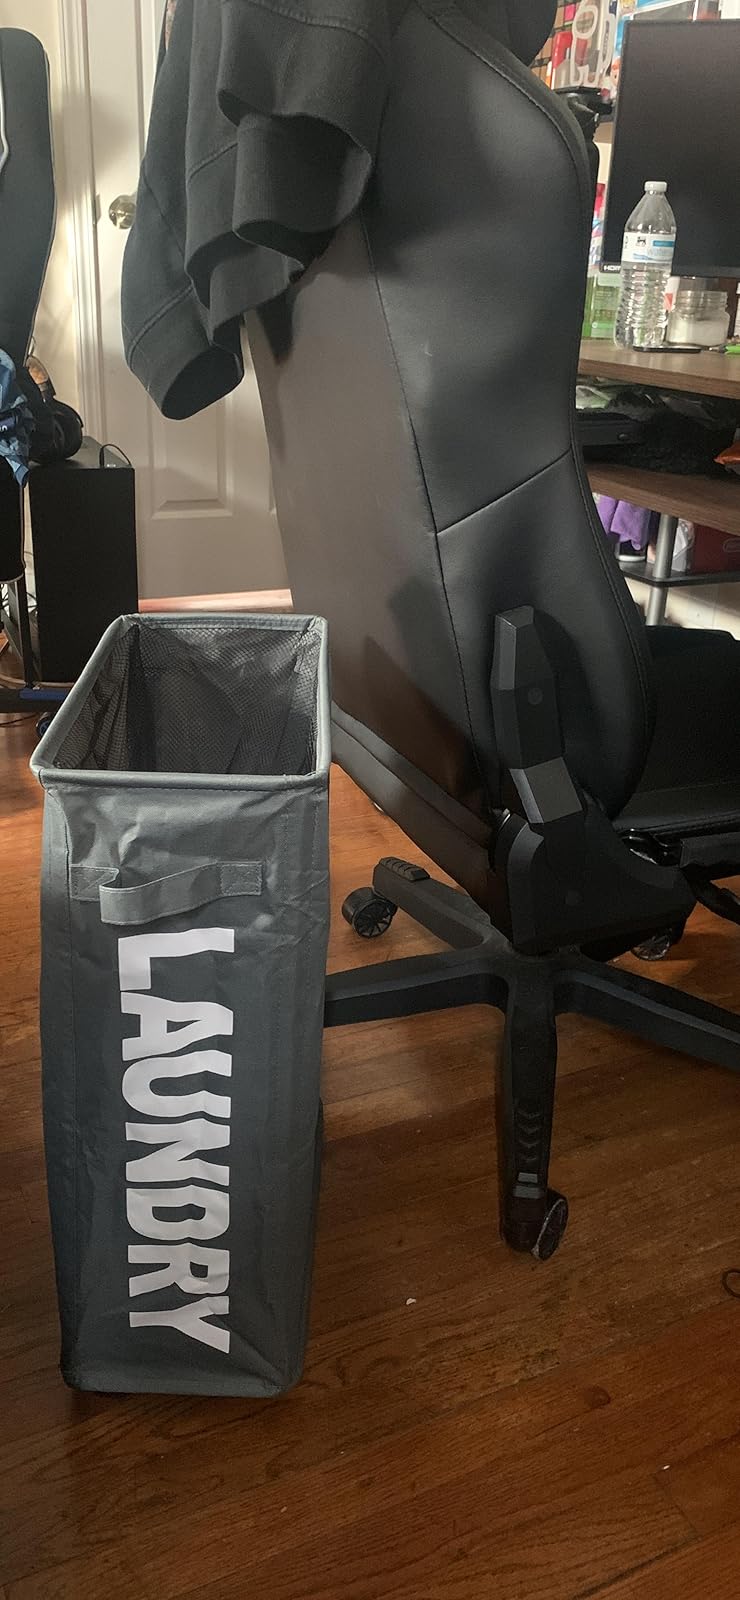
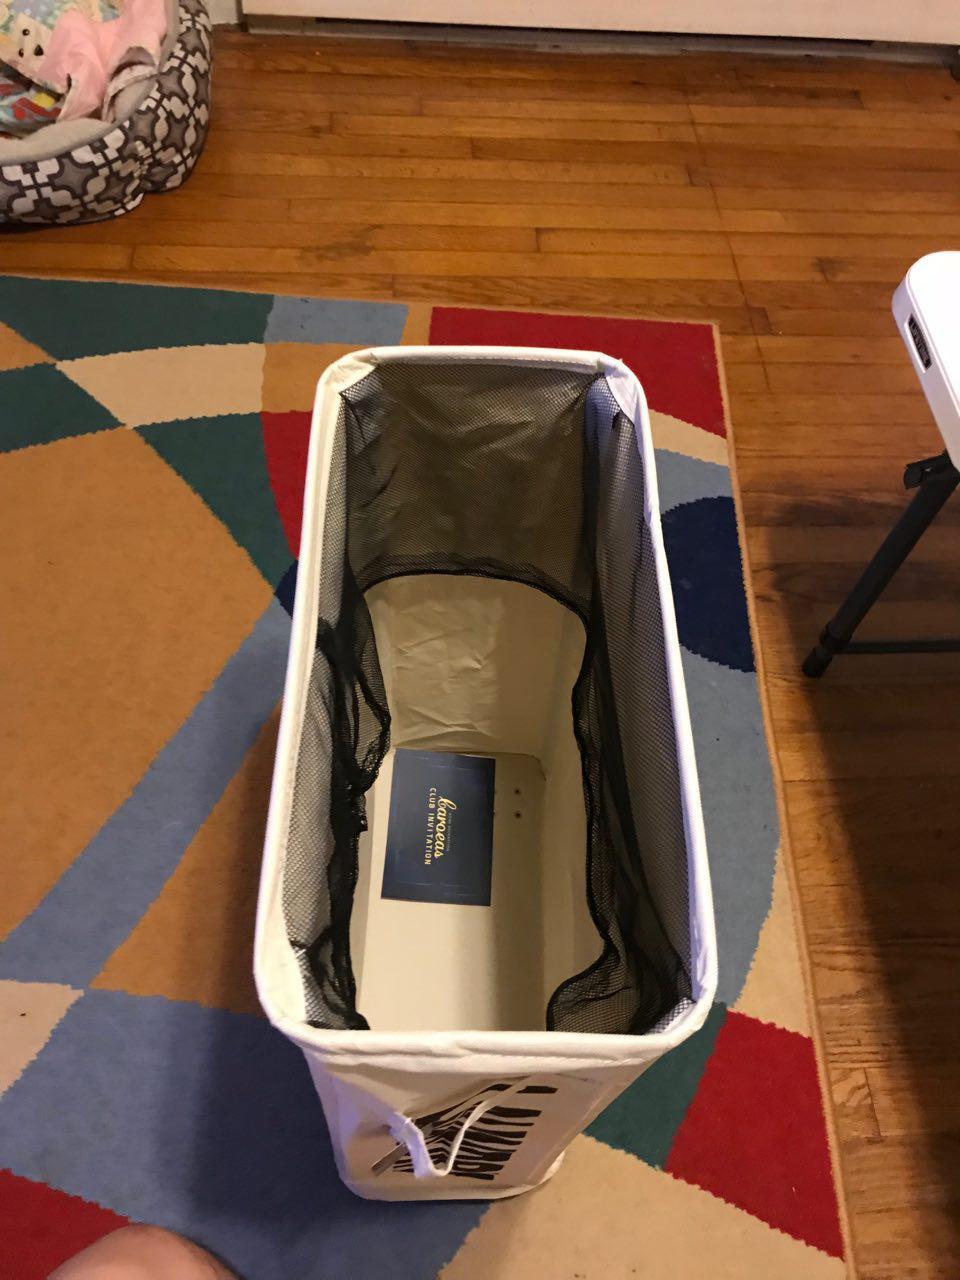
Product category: items_hamper
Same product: no